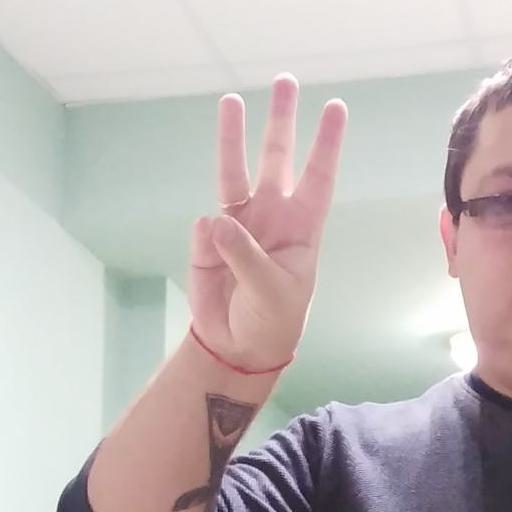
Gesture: three